New Cadillac Square Apartments

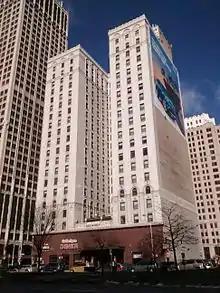

The New Cadillac Square Apartments is a high-rise residential apartment building, standing at 111 Cadillac Square on the intersection with Bates Street in Detroit, Michigan.